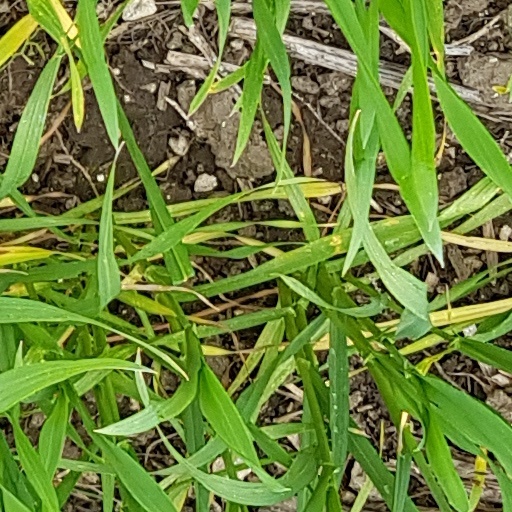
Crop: wheat